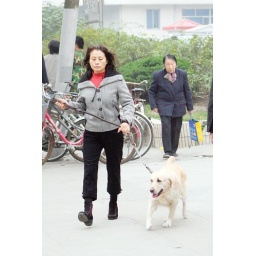
walking the dog in the street of shanghai